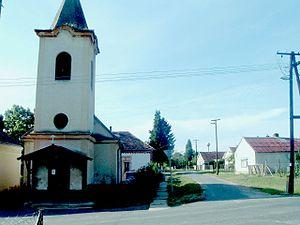
Telekes est un village de Hongrie, situé dans le département de Vas. Lors du recensement de 2004, il y avait 568 habitants.